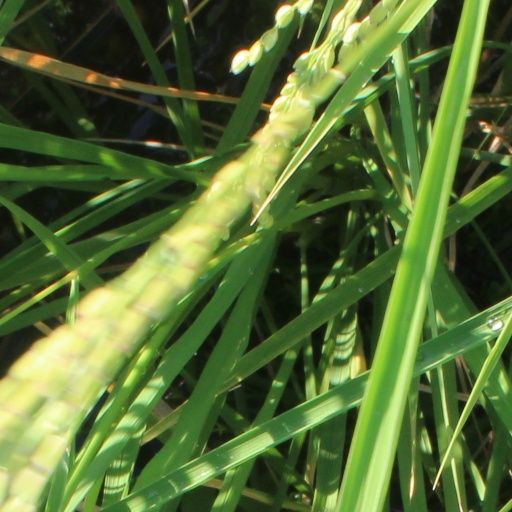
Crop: rice